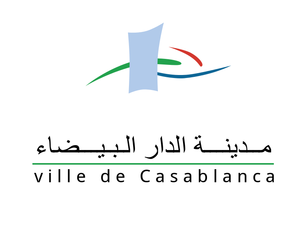
Casablanca
Casablanca er en by i Marokko i Nordvestafrika.